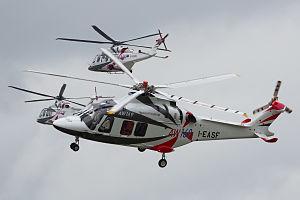
Cet article dresse une liste d'hélicoptères civils et militaires non exhaustive. Les modèles sont classés par pays et par constructeur.
L'AgustaWestland AW169 est un hélicoptère bimoteur léger italien.